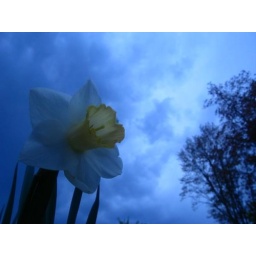
flower in the garden in front of my house